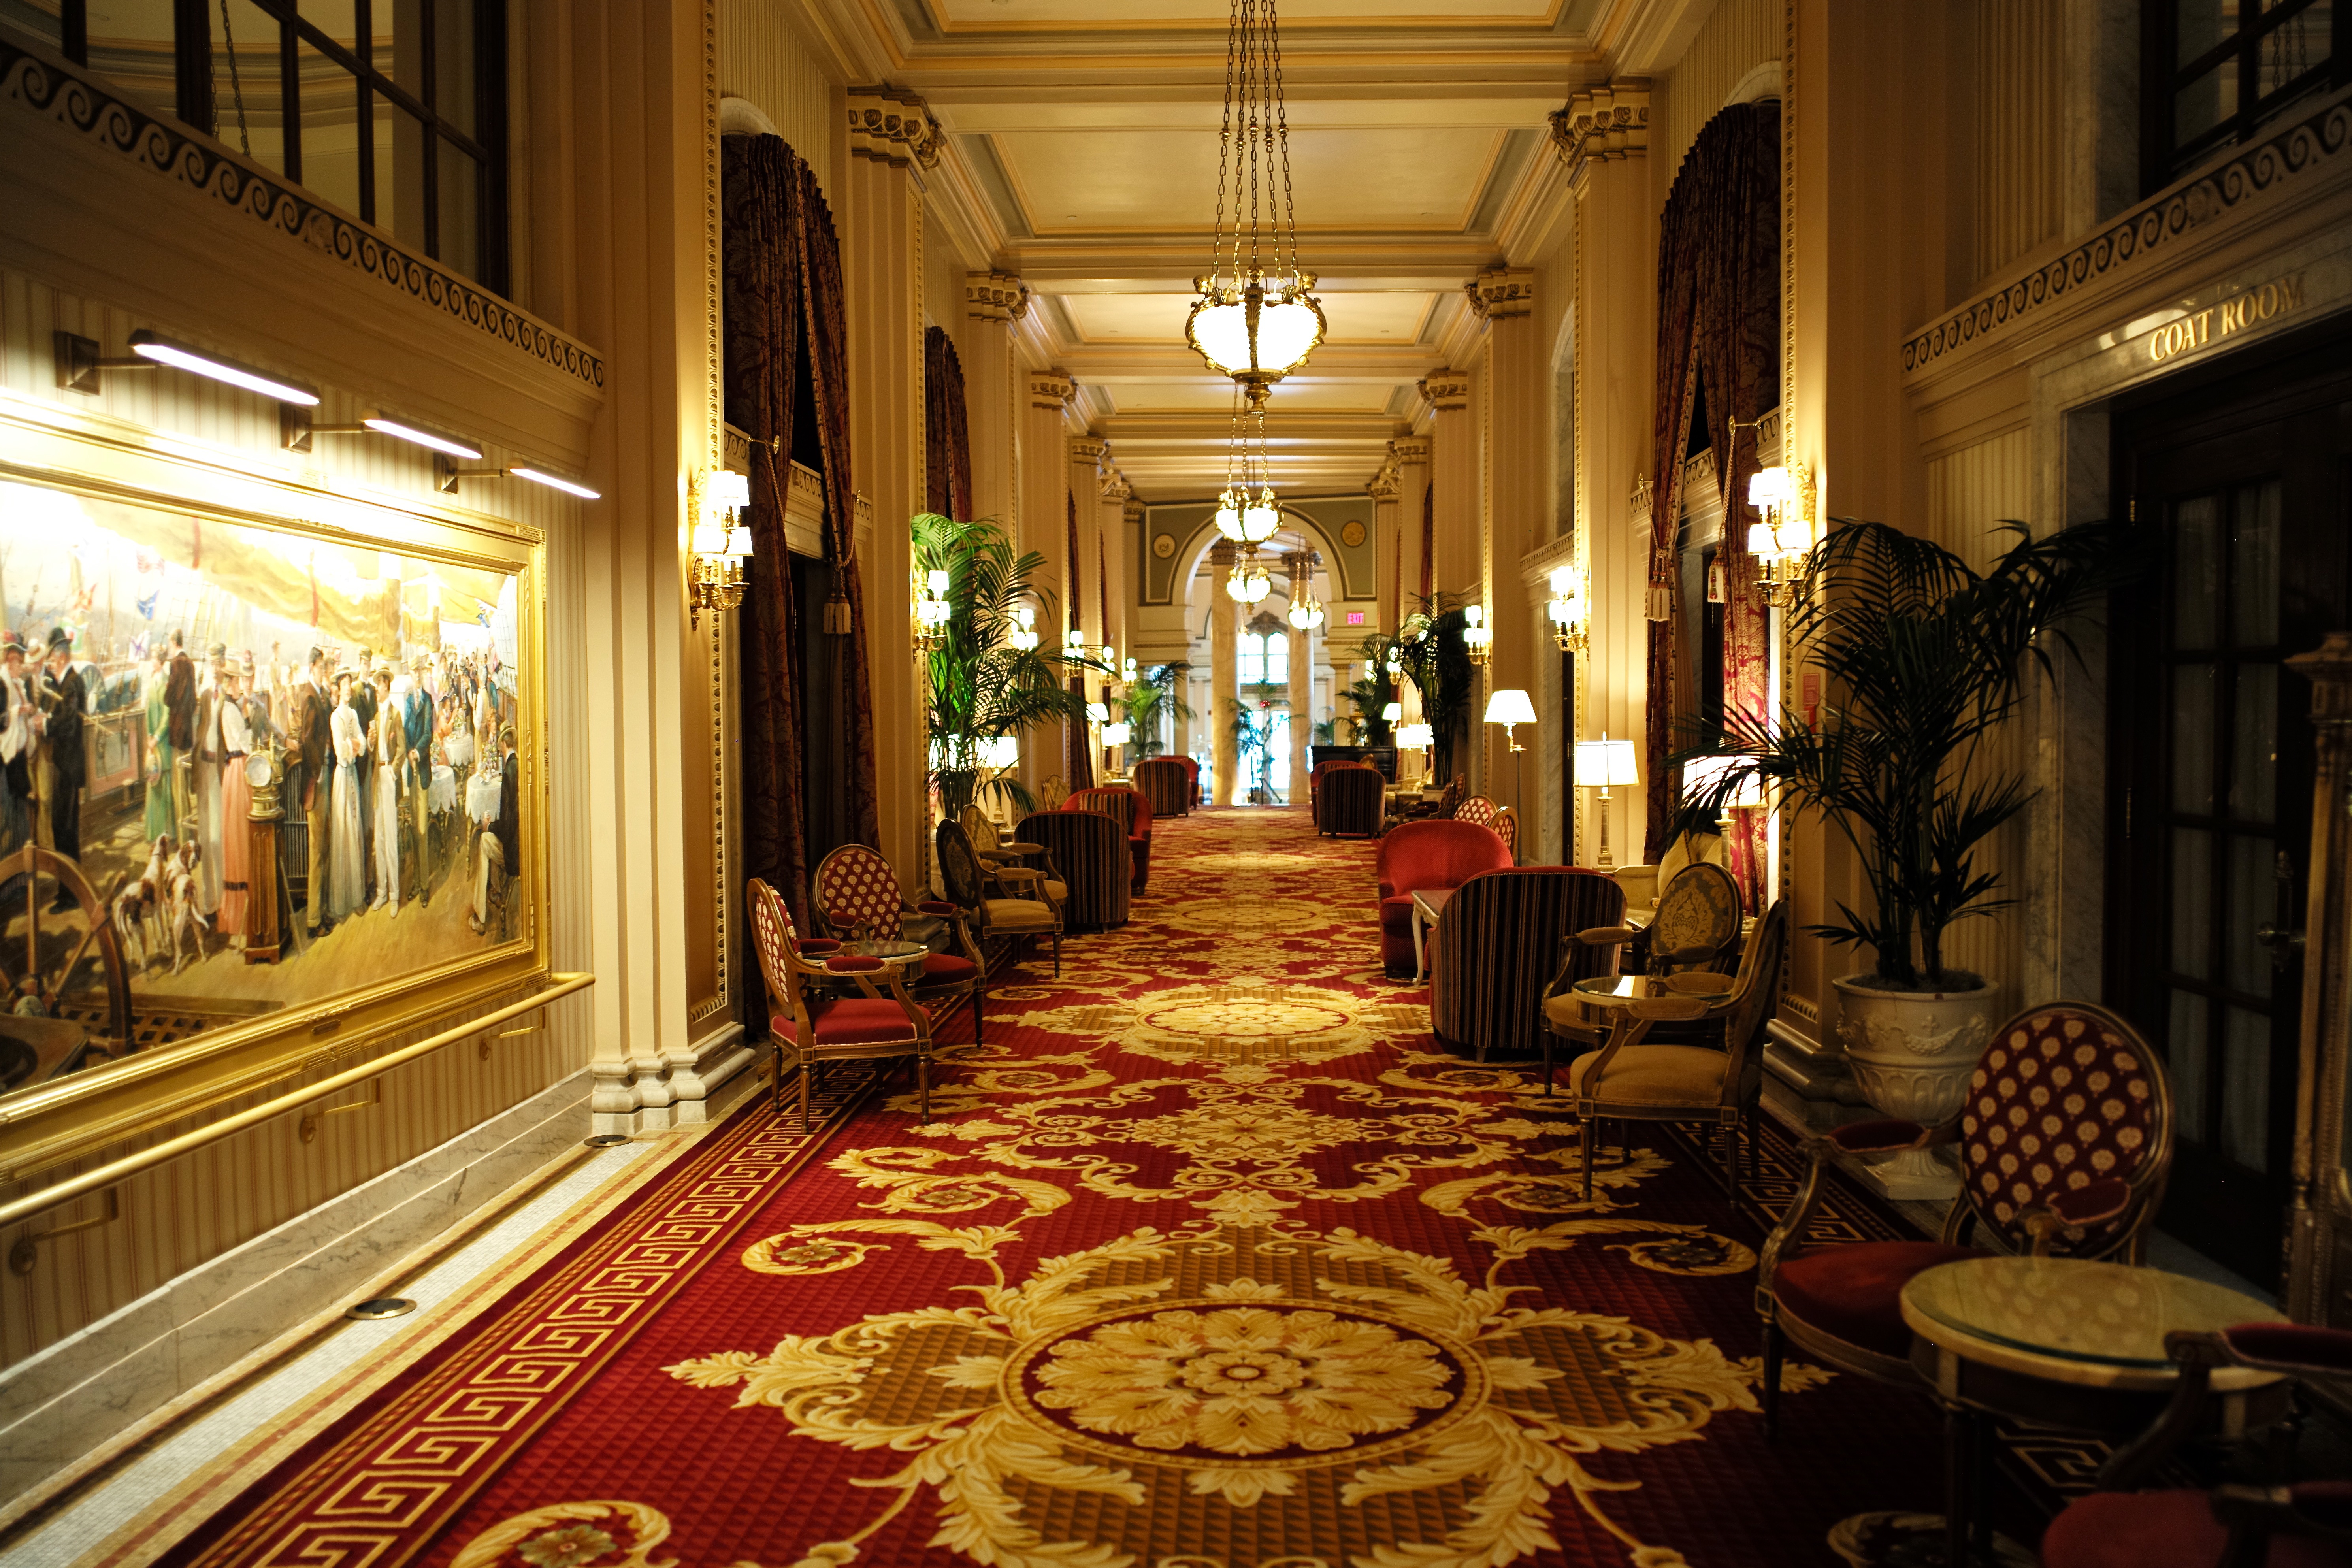
architecture, mansion, interior, building, palace, travel, hall, usa, decor, washington, dc, interior design, m, hotel, hallway, 28, estate, lobby, leica, 240, summicron, intercontinental, willard